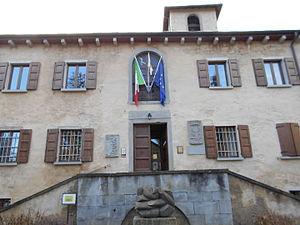
Fanano est une commune italienne d'environ 3 100 habitants située dans la province de Modène dans la région Émilie-Romagne dans le nord de l'Italie.